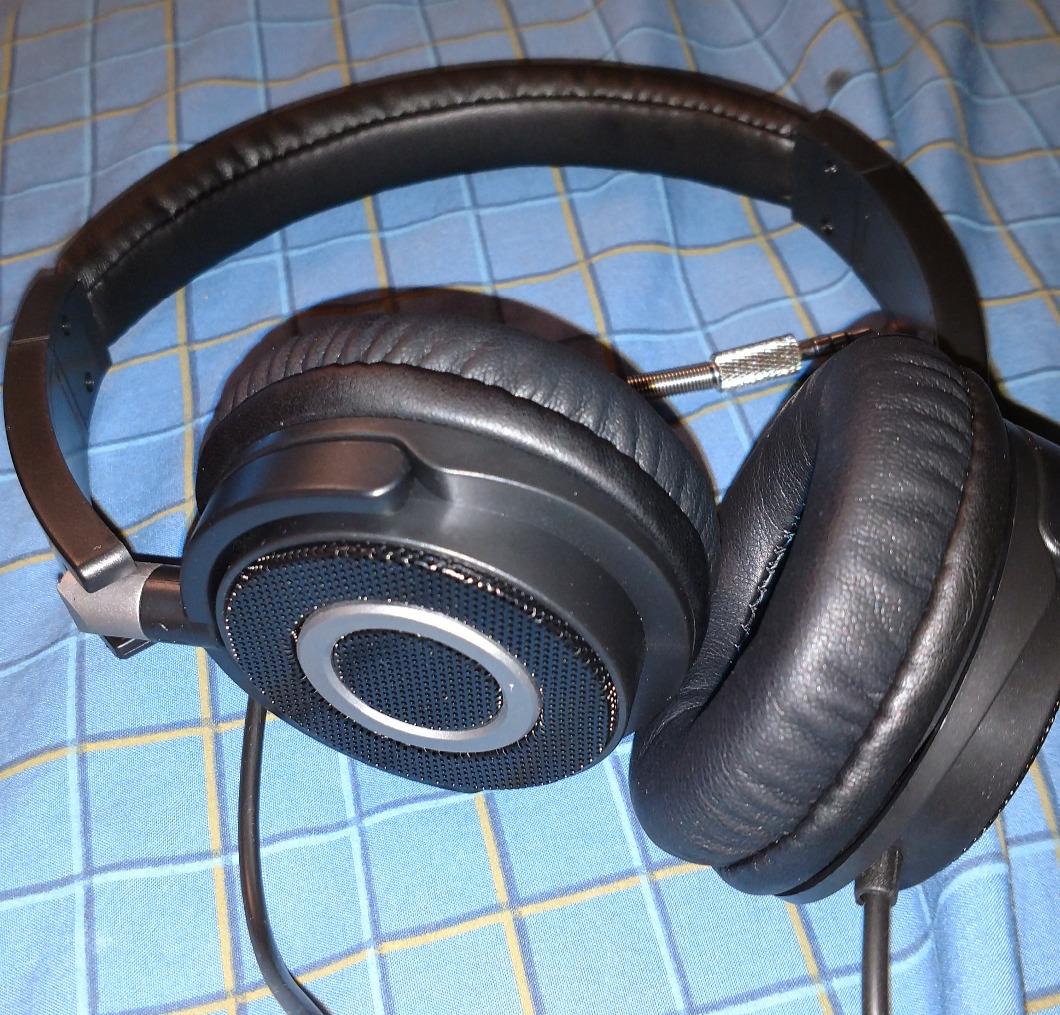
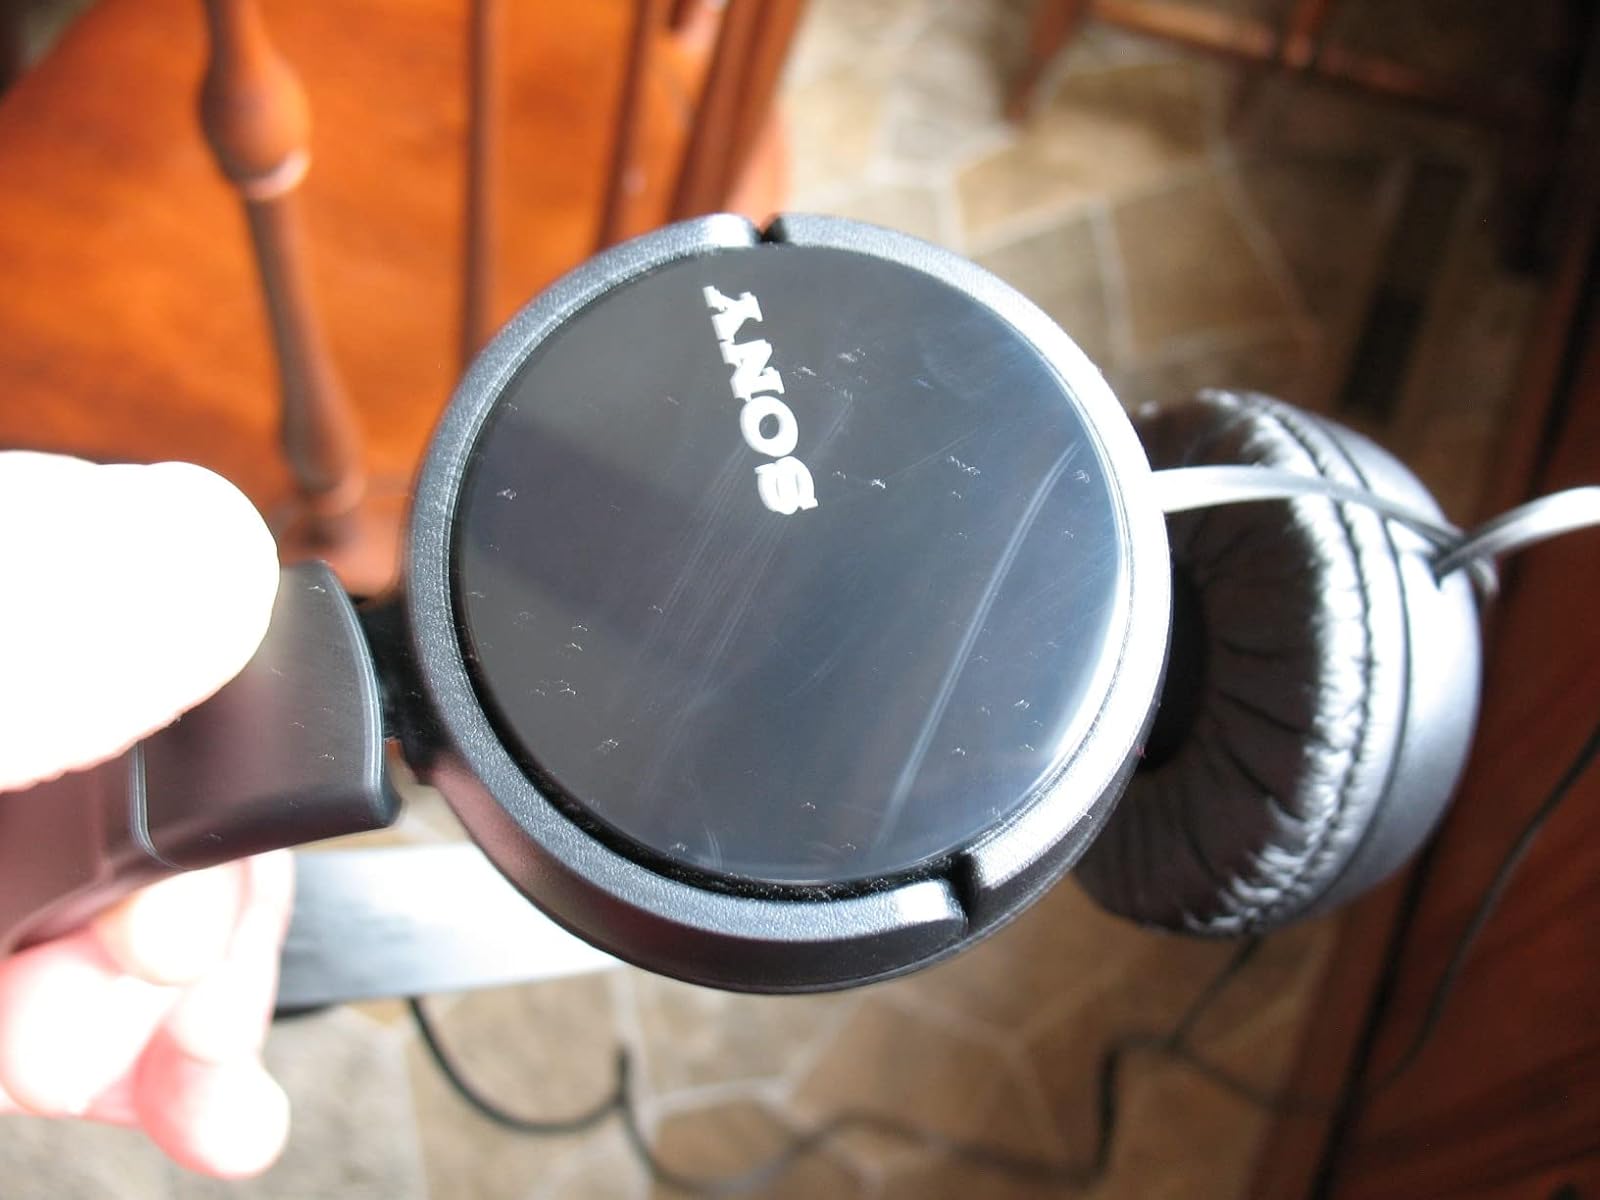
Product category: headphones
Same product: no